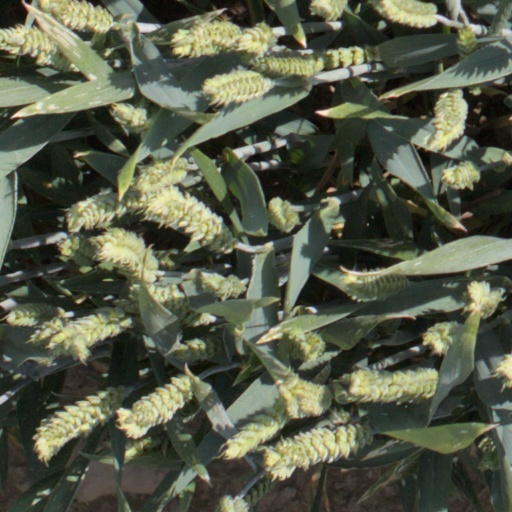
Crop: wheat